Alice Nordin

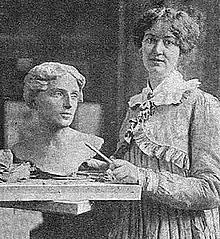
Nordin in 1903

After leaving the Royal Swedish Academy of Fine Arts, Nordin studied in Paris before traveling around Europe. Stories of her travels were published in "Idun" magazine.